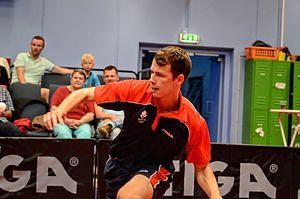
Jonathan Groth, né le 9 novembre 1992, est un pongiste danois.